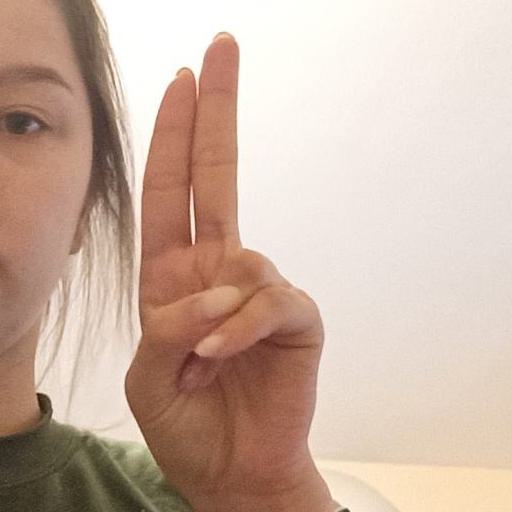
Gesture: two_up